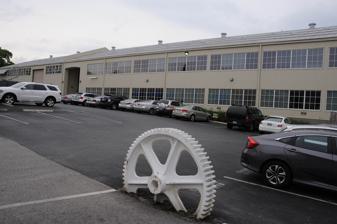
Building: Chance Boatyard
Country: United States of America
Year built: 1913
United States historic place Chance Boatyard U.S. National Register of Historic Places Main building Show map of Maryland Show map of the United States Location 222 Severn Ave., Annapolis, Maryland Coordinates 38°58′22″N 76°28′54″W / 38.97278°N 76.48167°W / 38.97278; -76.48167 Built 1913 Architect Harold M. Simmons NRHP reference No. 99000421 Added to NRHP April 14, 1999 Chance Boatyard is a group of historic buildings at Annapolis , Anne Arundel County, Maryland .  It used to be a boat-building and repair complex. Most of the buildings were built between 1913 and 1942 to support the boat-building and repair activity of Chance Marine Construction Corporation and its successors, Annapolis Yacht Yard and John Trumpy & Sons . It was listed on the National Register of Historic Places in 1999. View from Compromise Street Bridge Older building References